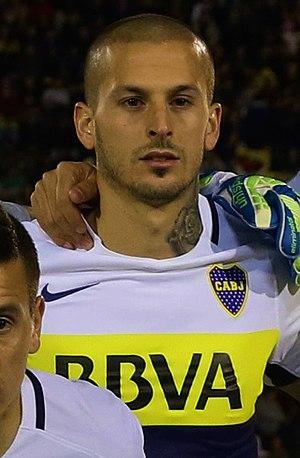
Darío Ismael Benedetto, surnommé Pipa, né le 17 mai 1990 à Berazategui, est un footballeur international argentin. Depuis l'été 2019, il évolue au poste d'attaquant à l'Olympique de Marseille.